Morocco

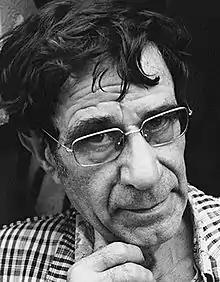
Driss Chraïbi

According to the Global Competitiveness Report of 2019, Morocco Ranked 32nd in the world in terms of Roads, 16th in Sea, 45th in Air and 64th in Railways. This gives Morocco the best infrastructure rankings in the African continent. To meet the growing domestic demand, the Moroccan government invested more than $15 billion from 2010 to 2015 in upgrading its basic infrastructure. Morocco also has the largest port in Africa and the Mediterranean, Tanger-Med, which is ranked the 18th in the world with a handling capacity of over 9 million containers. It is situated in the Tangier free economic zone and serves as a logistics hub for Africa and the world.